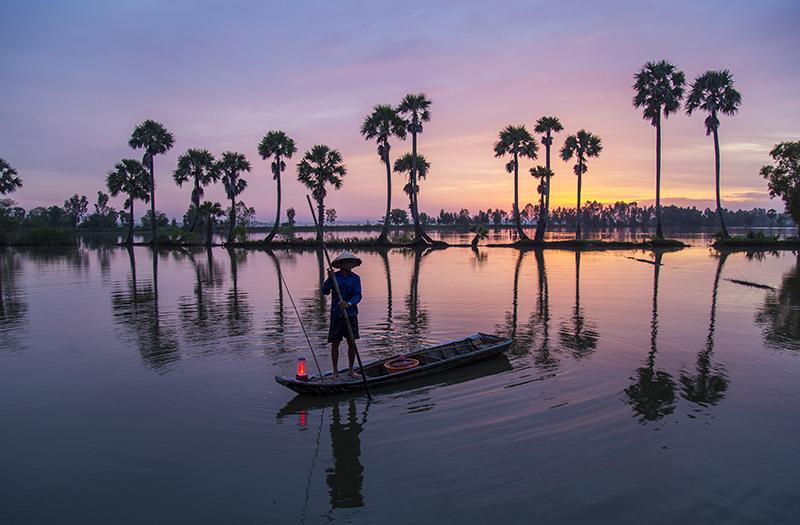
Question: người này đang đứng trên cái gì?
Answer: người này đang đứng trên chiếc thuyền